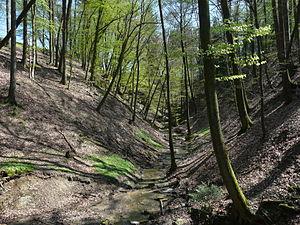
Altdorf bei Nürnberg est une ville du sud-est de l'Allemagne. Elle est située à 25 kilomètres à l'est de Nuremberg, en Bavière. C'était à la fin du Moyen Âge et à la Renaissance la ville-université de Nuremberg : la fermeture de son université, en 1809 par Maximilien-Joseph Iᵉʳ, a relégué cette ville médiévale au rang de localité résidentielle.